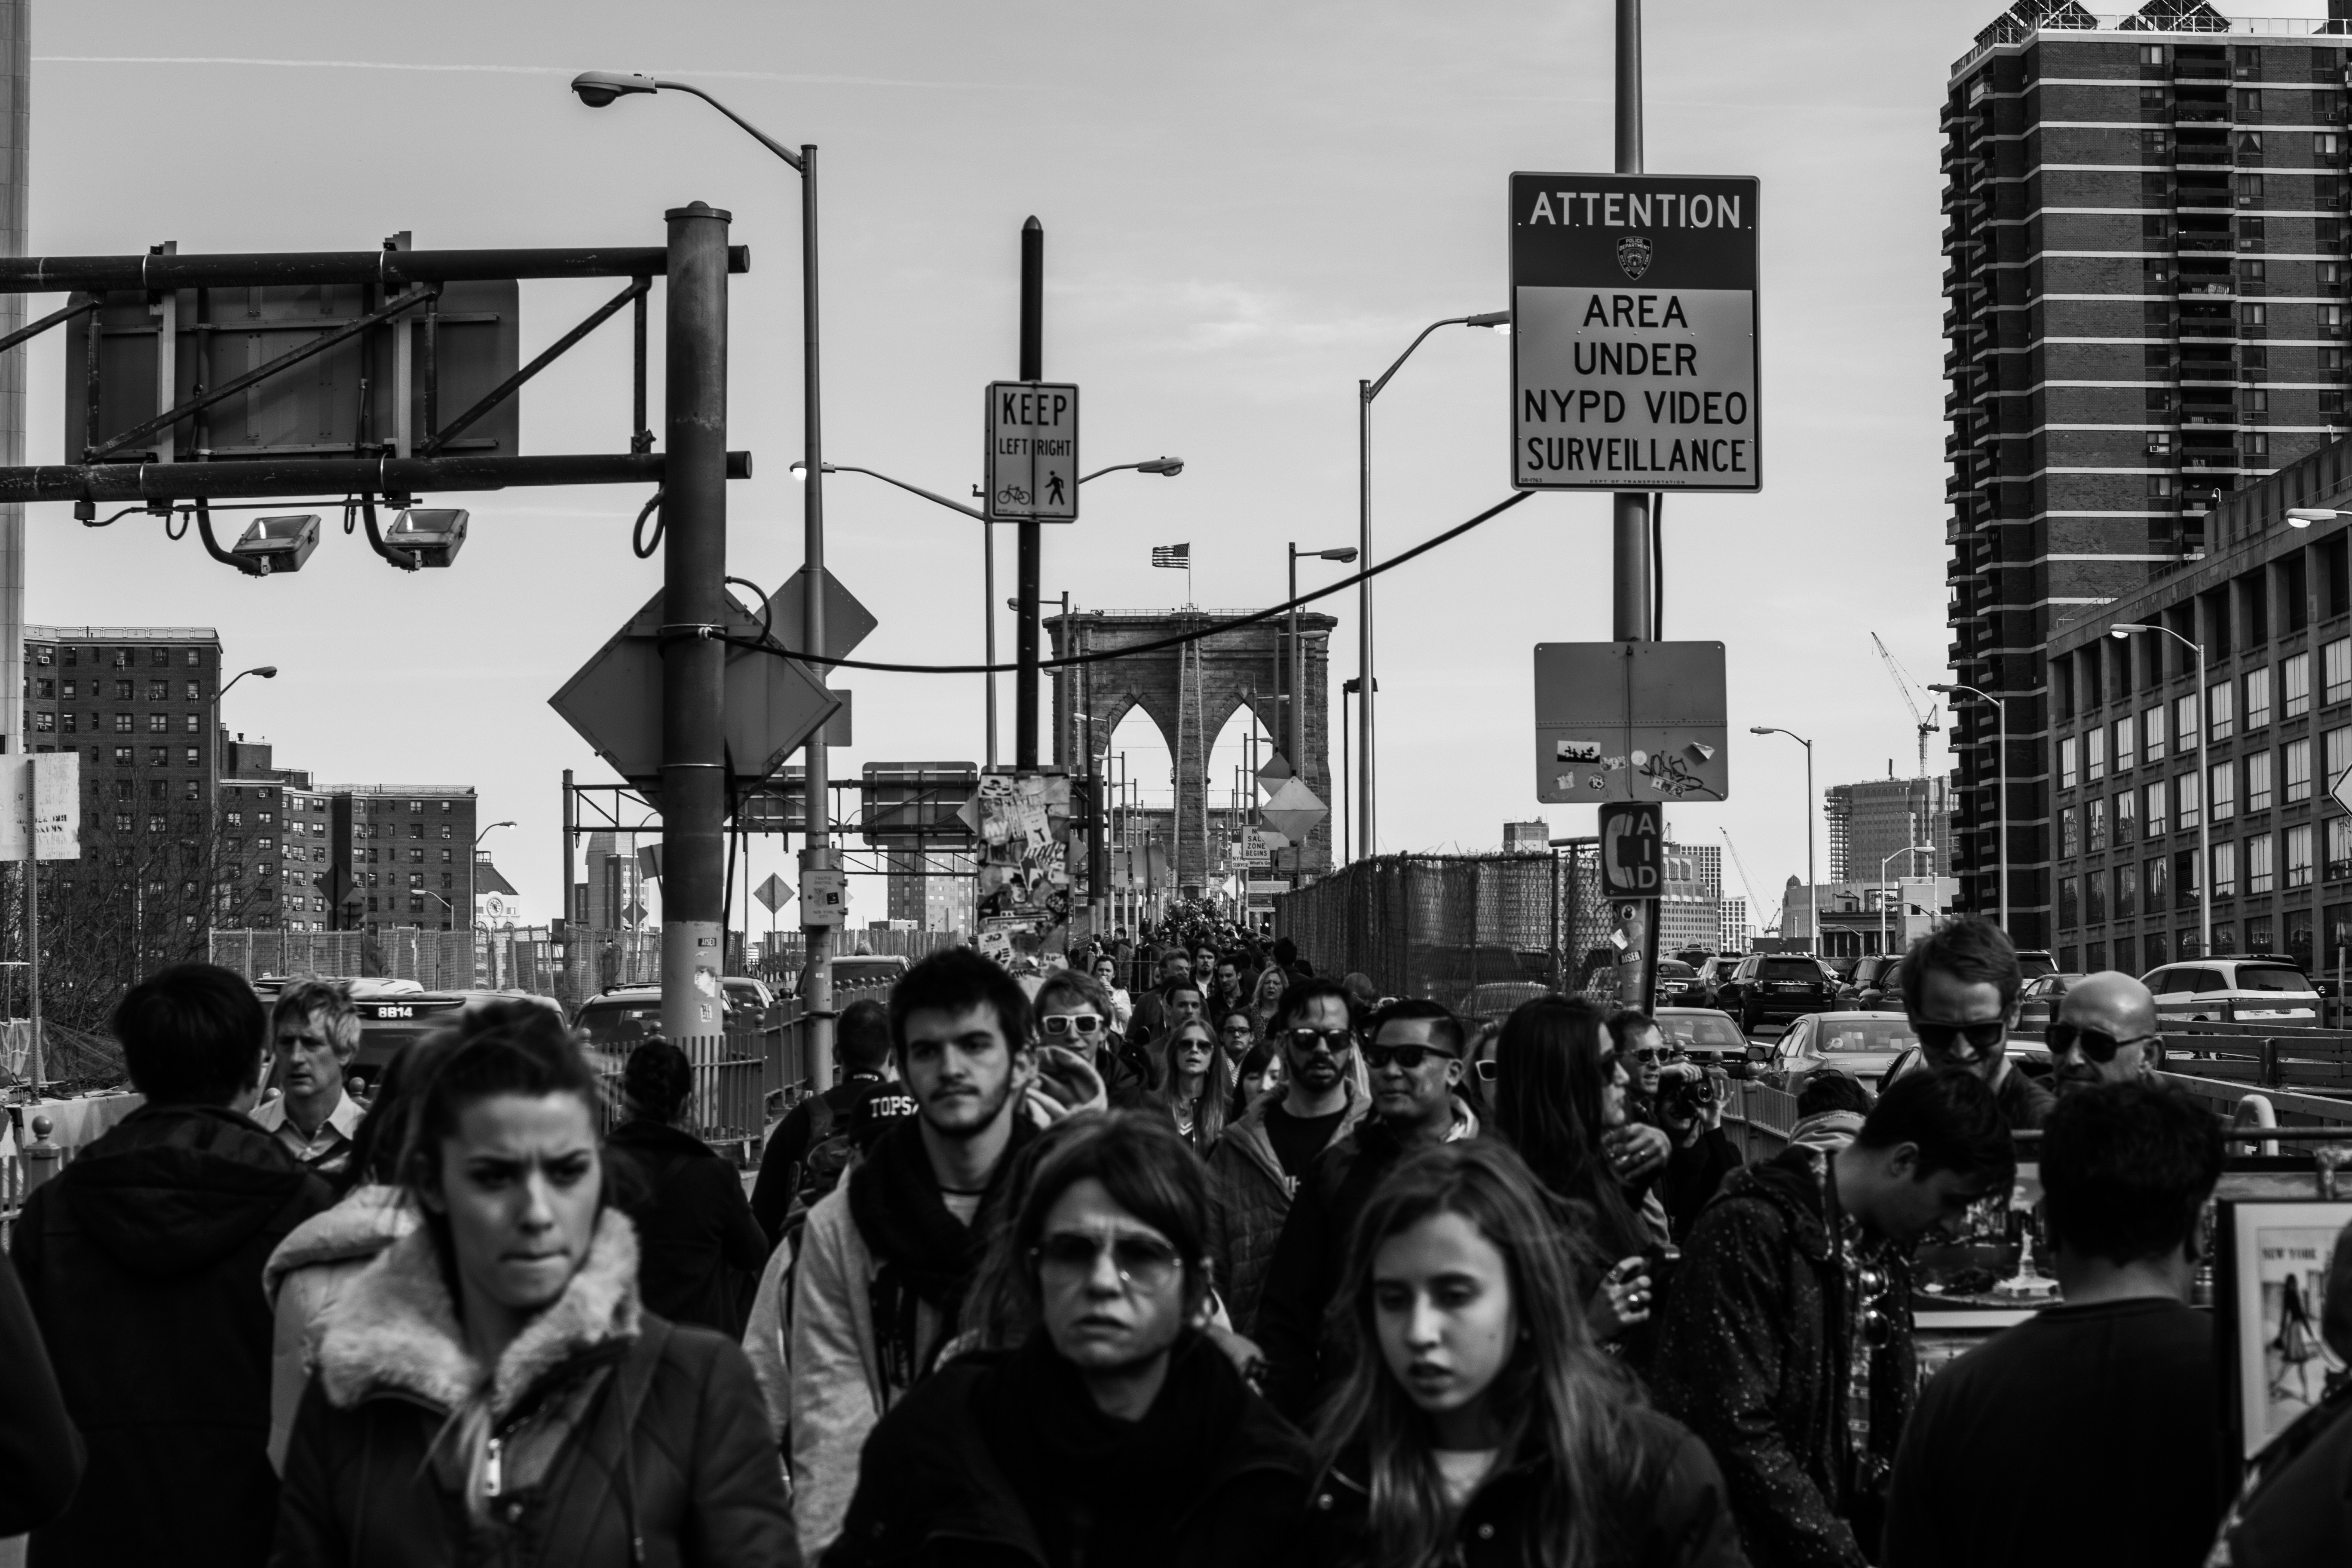
black and white, people, road, street, city, crowd, black, monochrome, infrastructure, photograph, metropolis, monochrome photography, film noir